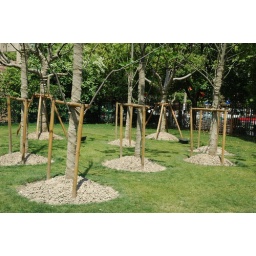
Typical style tree supports seen everywhere in China. I love their use of natural objects to plant trees.